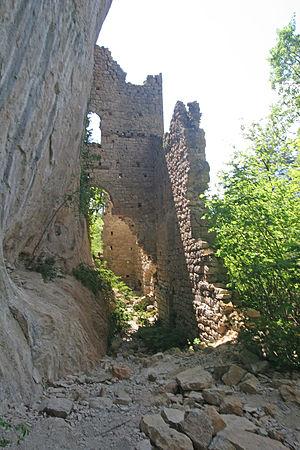
l'ermitage Saint Pons Camera location44°